Le Mesnil-Vigot

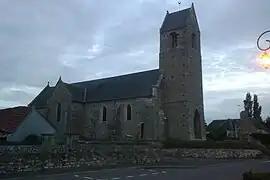
The church of Saint-Germain

Le Mesnil-Vigot is a former commune in the Manche department in Normandy in north-western France. On 1 January 2017, it was merged into the new commune Remilly-les-Marais.